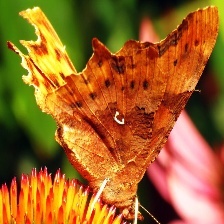
Species: EASTERN COMA
Butterfly family (ImageNet category): admiral